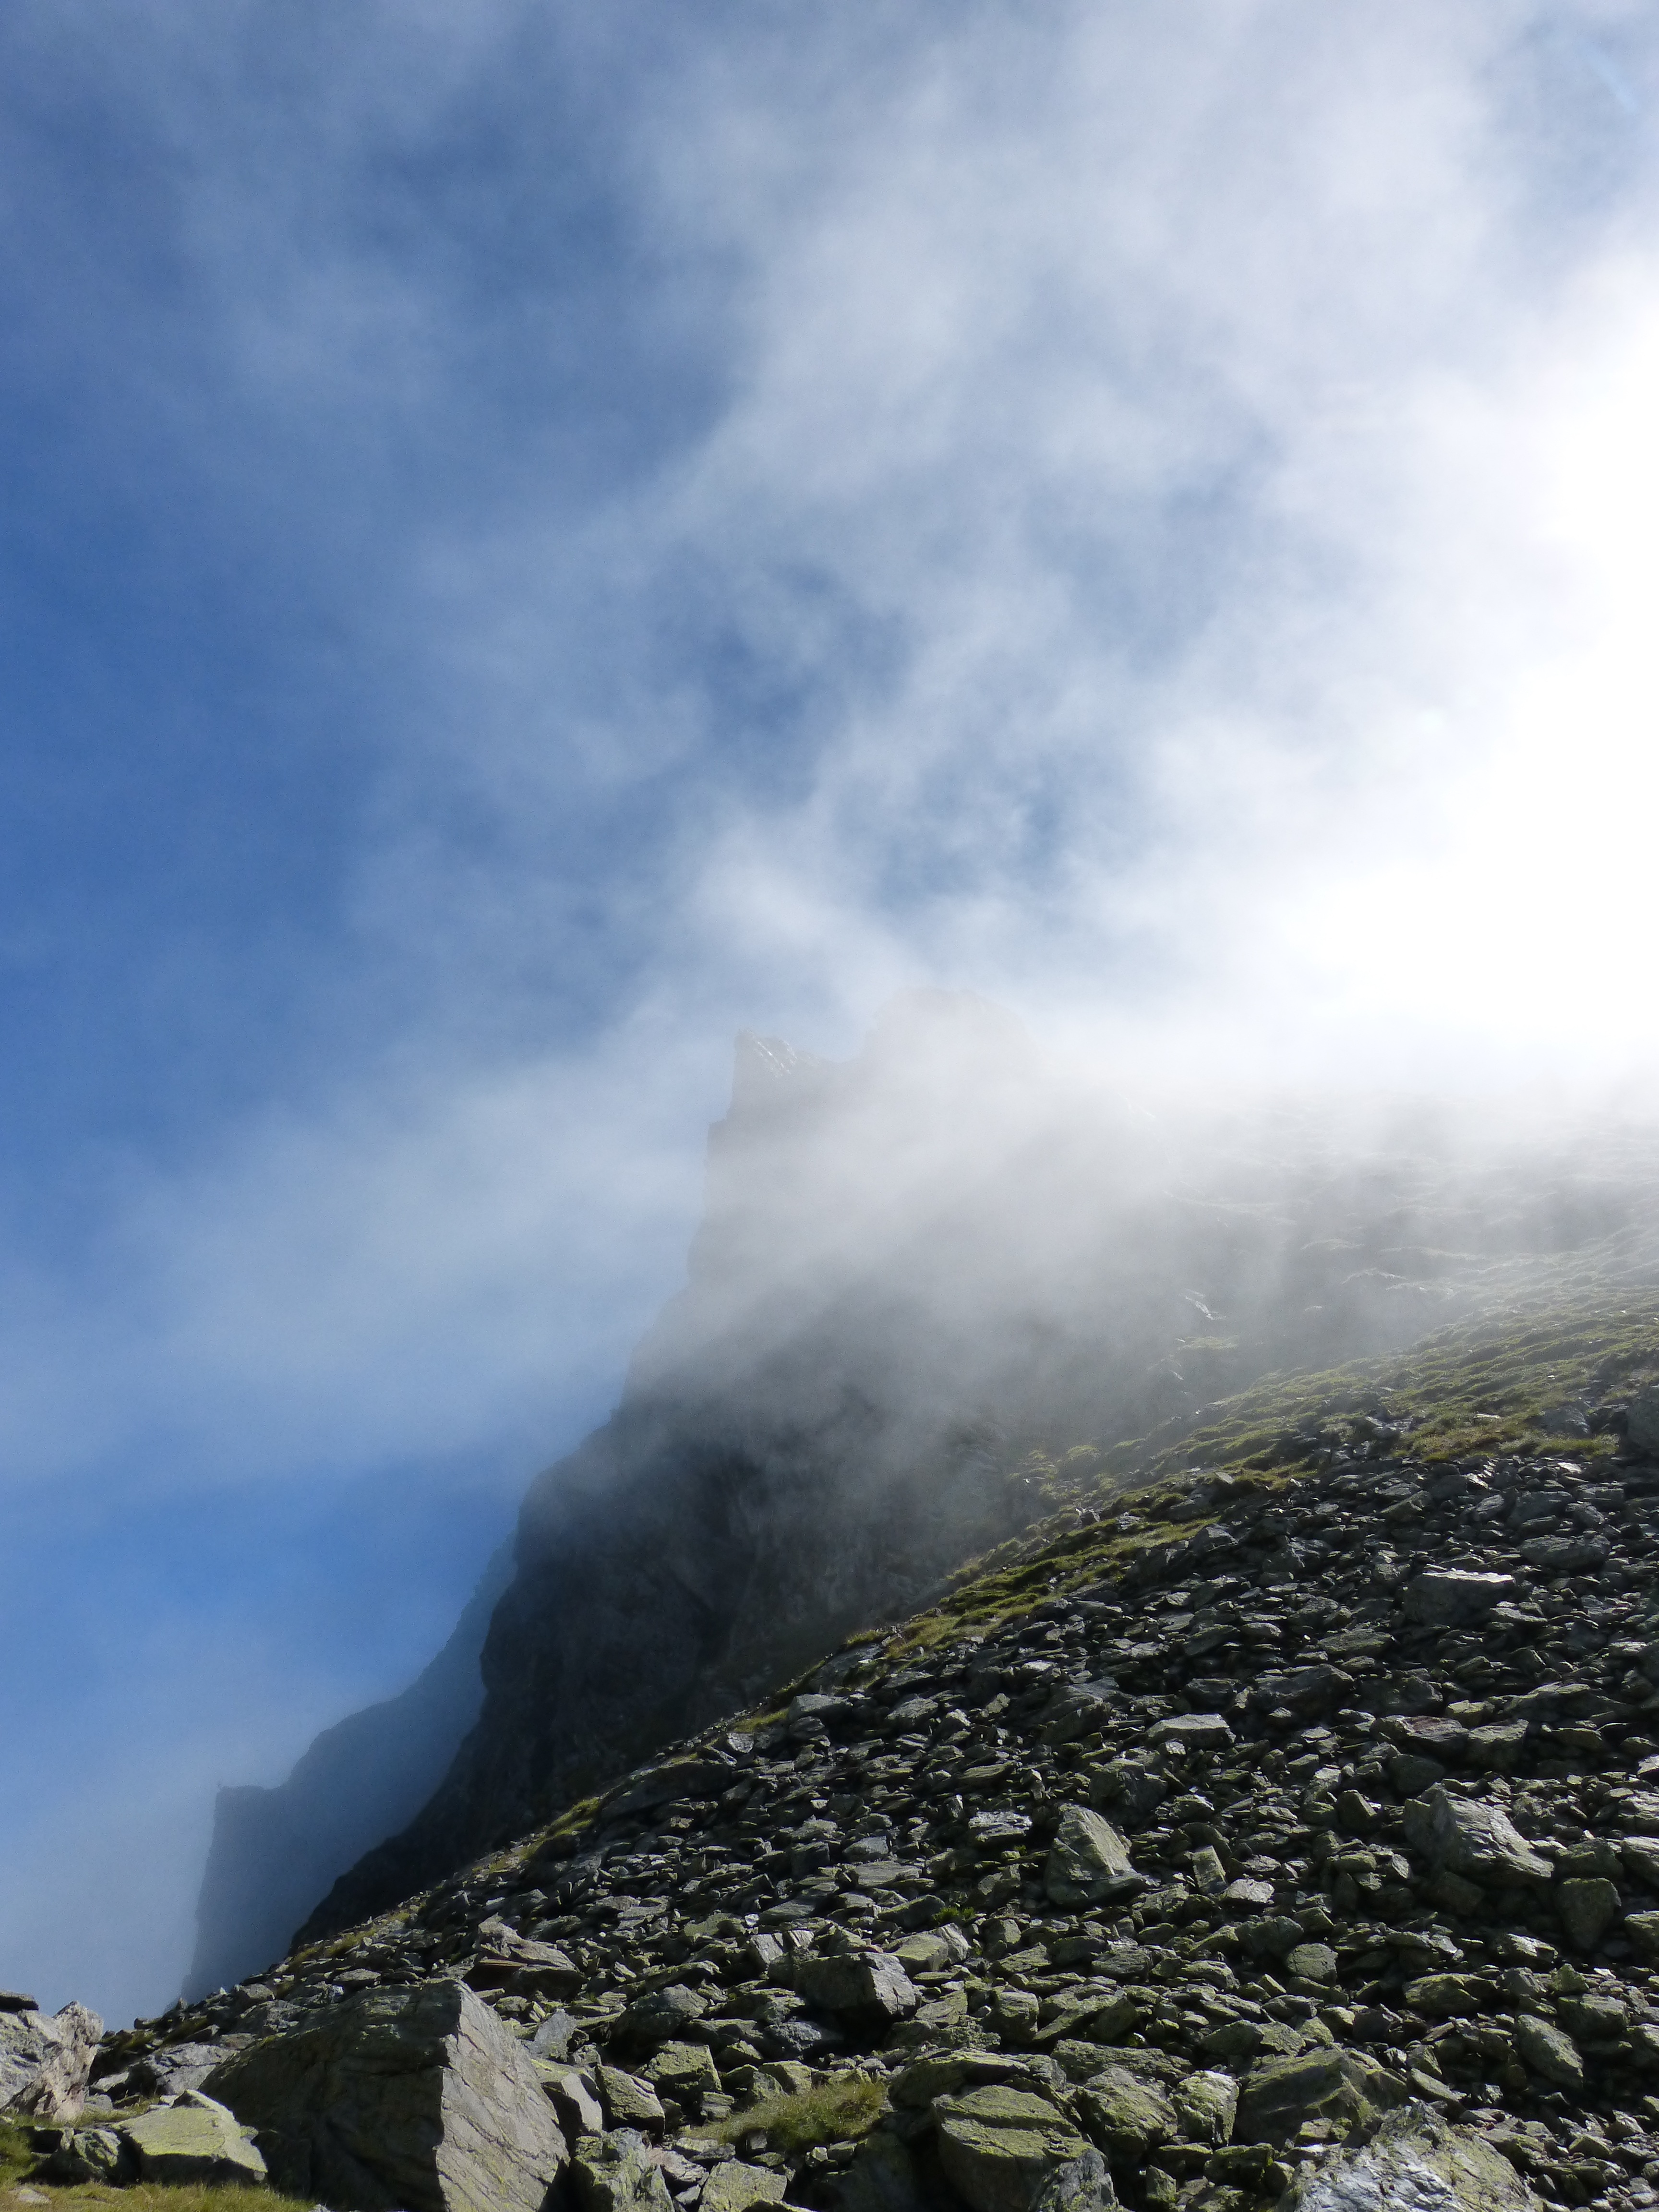
landscape, sea, rock, mountain, cloud, sky, fog, hill, mountain range, ridge, summit, mountaineering, plateau, landform, mountain pass, pyrenee catalunya, high mountain, port of tavascan, round dish, geographical feature, atmospheric phenomenon, mountainous landforms